Tar

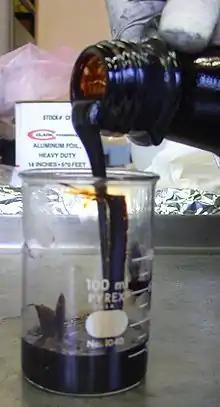
One can produce a tar-like substance from corn stalks by heating them in a microwave oven. This process is known as pyrolysis.

Tar is a dark brown or black viscous liquid of hydrocarbons and free carbon, obtained from a wide variety of organic materials through destructive distillation. Tar can be produced from coal, wood, petroleum, or peat.